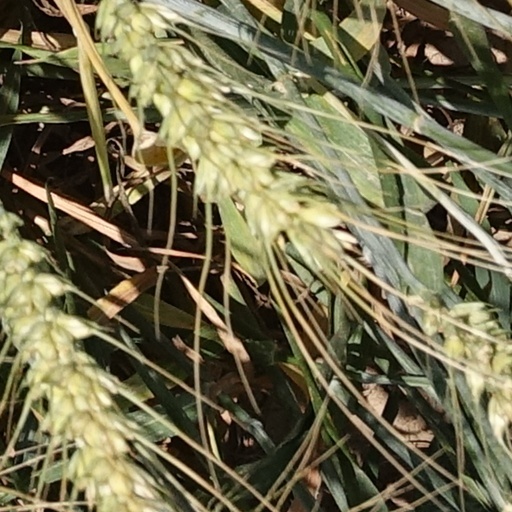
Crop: wheat